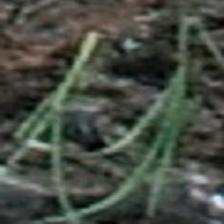
Label: clustered